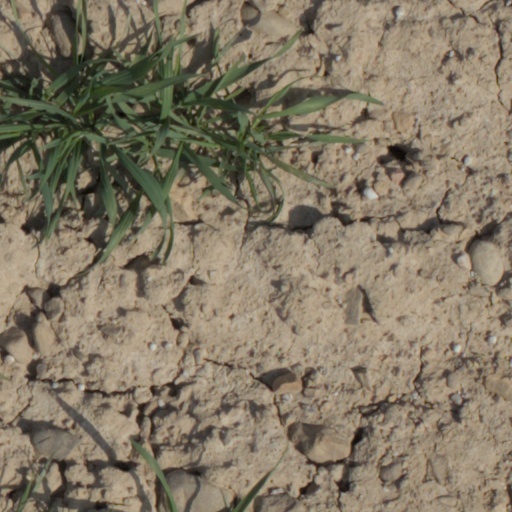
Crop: wheat